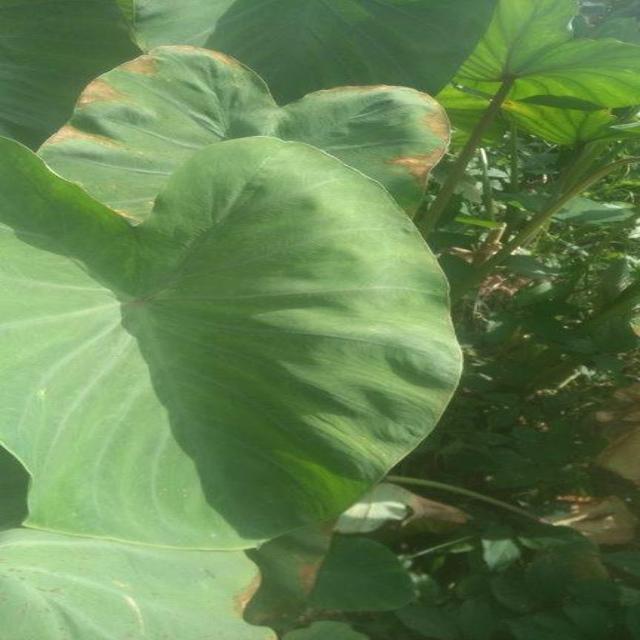
Label: Healthy